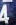
Number: 4